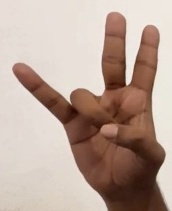
ASL sign: 7